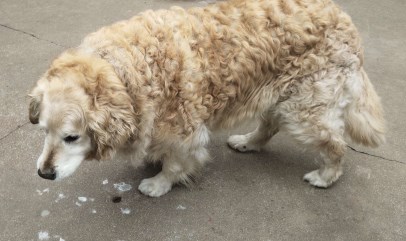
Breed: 5355-n000126-golden_retriever